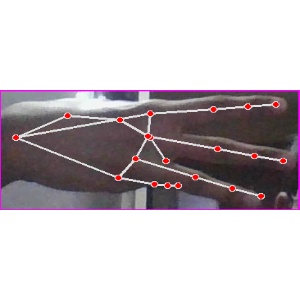
अक्षर: भ